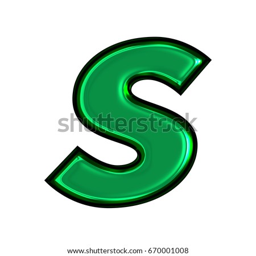
shiny green glass uppercase or capital letter s in a 3d illustration with a bright glowing neon glossy smooth surface effect basic bold font style isolated on a white background